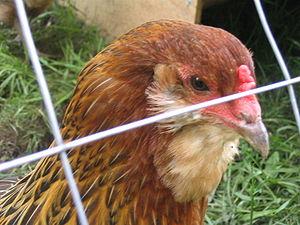
Cette liste des races de poules américaines n'est pas exhaustive. Elle recense essentiellement les races rencontrées en Europe.
L'Améraucana est une race de poule domestique.